Chemical defenses in Cannabis

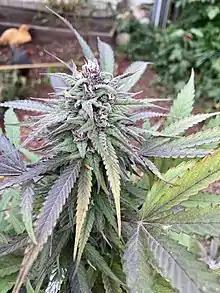
Close up of a Cannabis plant

Cannabis as a recreational drug is grown in the form of two plant species: "Cannabis sativa" and "Cannabis indica". Both produce chemicals to deter herbivorous animals. The chemical composition includes specialized terpenes and cannabinoids, mainly tetrahydrocannabinol (THC), and cannabidiol (CBD). These substances play a role in defending the plant from pathogens including insects, fungi, viruses and bacteria. THC and CBD are stored mostly in the trichomes of the plant, and can cause psychological and physical impairment in the user, via the endocannabinoid system and unique receptors. THC increases dopamine levels in the brain, which attributes to the euphoric and relaxed feelings cannabis provides. As THC is a secondary metabolite, it poses no known effects towards plant development, growth, and reproduction. However, some studies show secondary metabolites such as cannabinoids, flavonoids, and terpenes are used as defense mechanisms against biotic and abiotic environmental stressors.